Lycodon jara

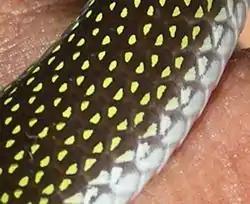
Dorsal scales of "Lycodon jara" showing the yellow "twin spots" to which the common name refers

Found in Bangladesh, India (Assam, Odisha, Arunachal Pradesh, Manipur, West Bengal and parts of Uttar Pradesh) and Nepal.